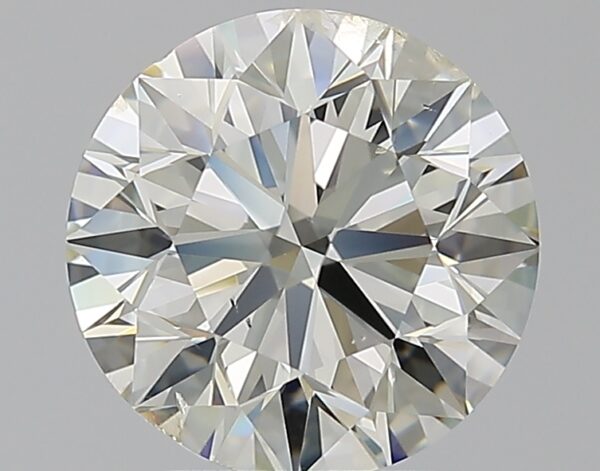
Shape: round
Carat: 2.8
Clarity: SI2
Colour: J
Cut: EX
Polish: EX
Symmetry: EX
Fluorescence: N
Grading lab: IGI
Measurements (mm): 8.97 x 8.89 x 5.63